Braille

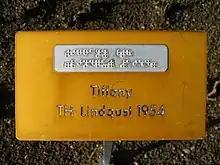
Braille plate at "Duftrosengarten" in Rapperswil, Switzerland

A Braille writing machine is a typewriter with six keys that allows the user to write braille on a regular hard copy page.